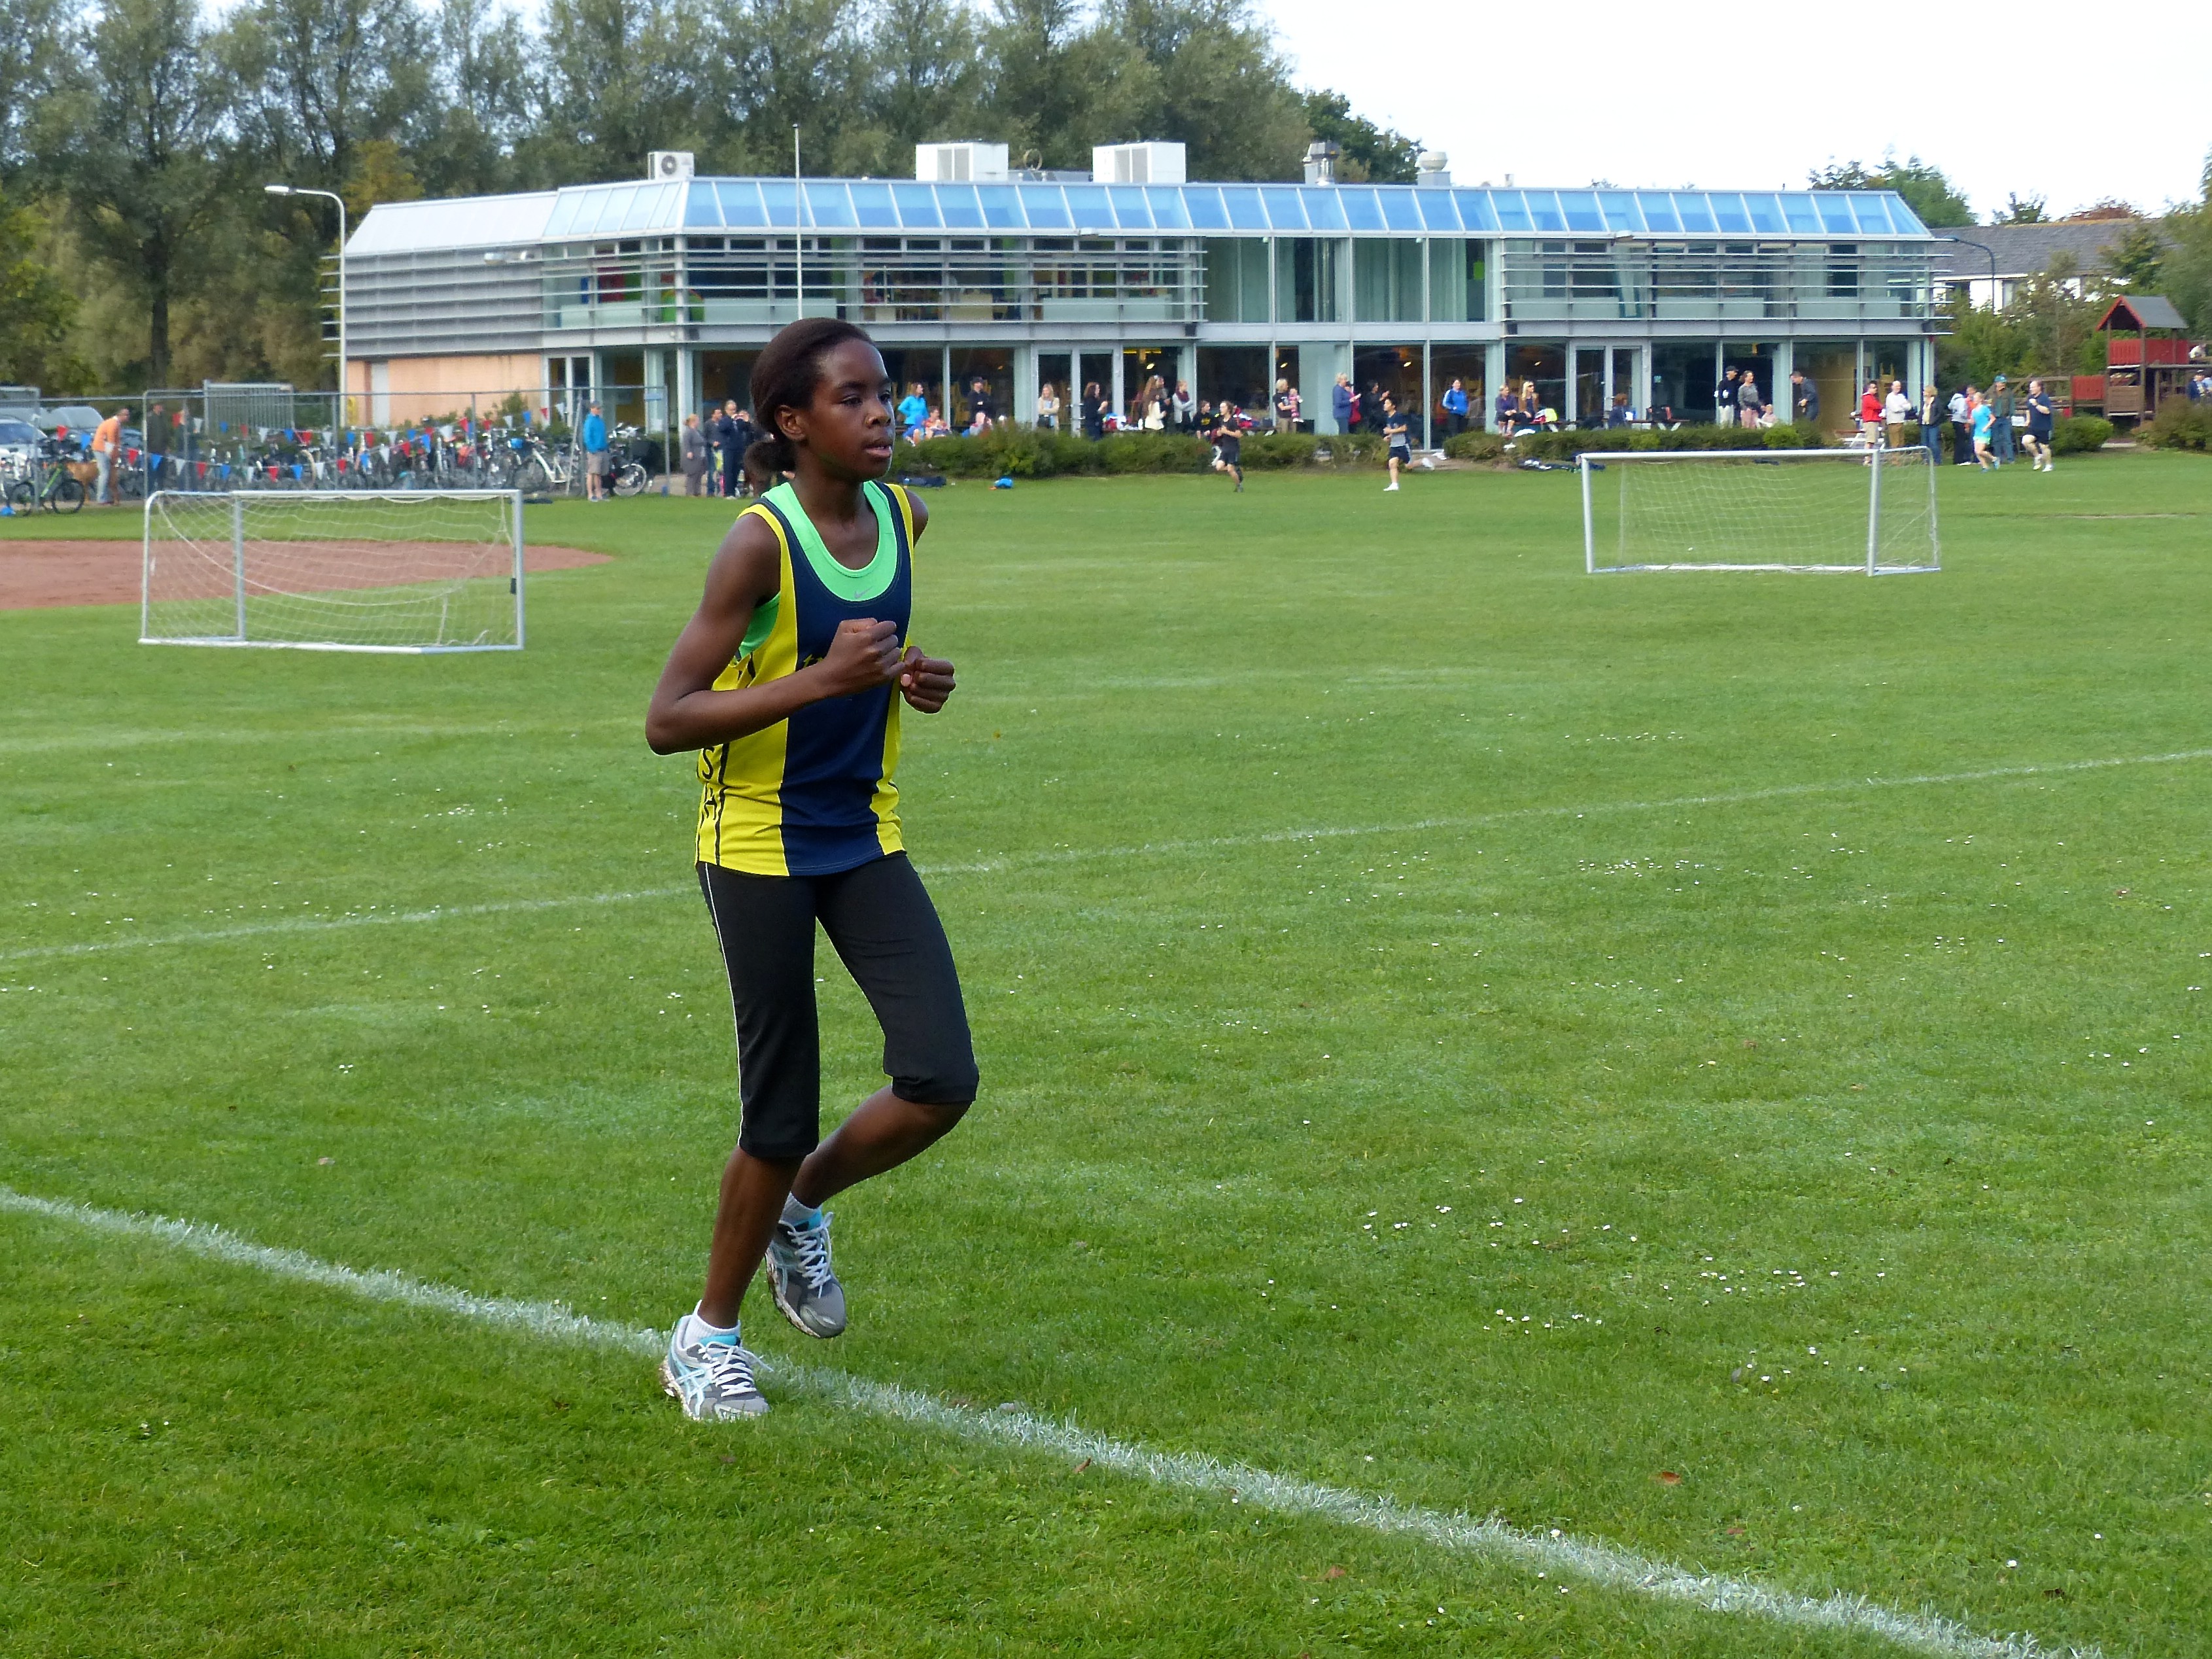
grass, structure, lawn, run, country, soccer, runner, cross, ash, stadium, player, hague, 2013, american, sports, school, tournament, kick, team sport, sport venue, competition event